Hockett's design features

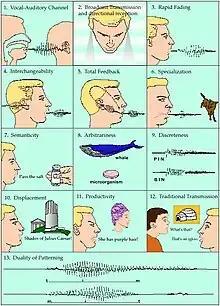

Interchangeability refers to the idea that humans can give and receive identical linguistic signals; humans are not limited in the types of messages they can say/hear. One can say "I am a boy" even if one is a girl. This is not to be confused with lying (prevarication): The importance is that a speaker can physically create any and all messages regardless of their truth or relation to the speaker. In other words, anything that one can hear, one can also say.